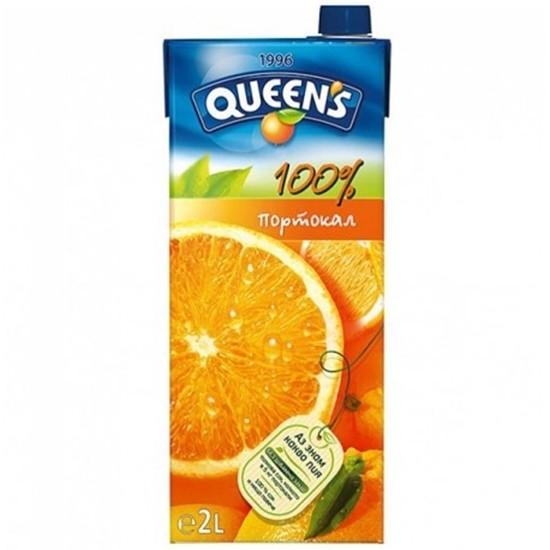
Waste category: cardboard